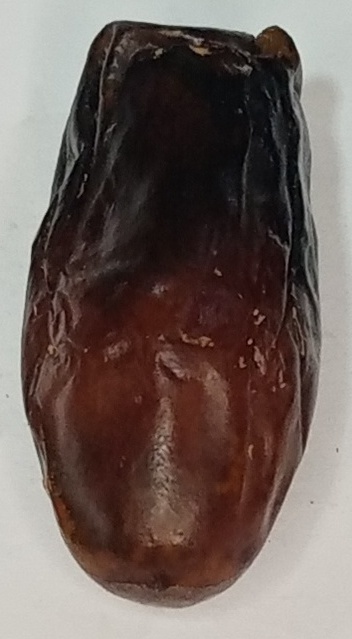
Variety: gajar
Size: large
Grade: grade-1